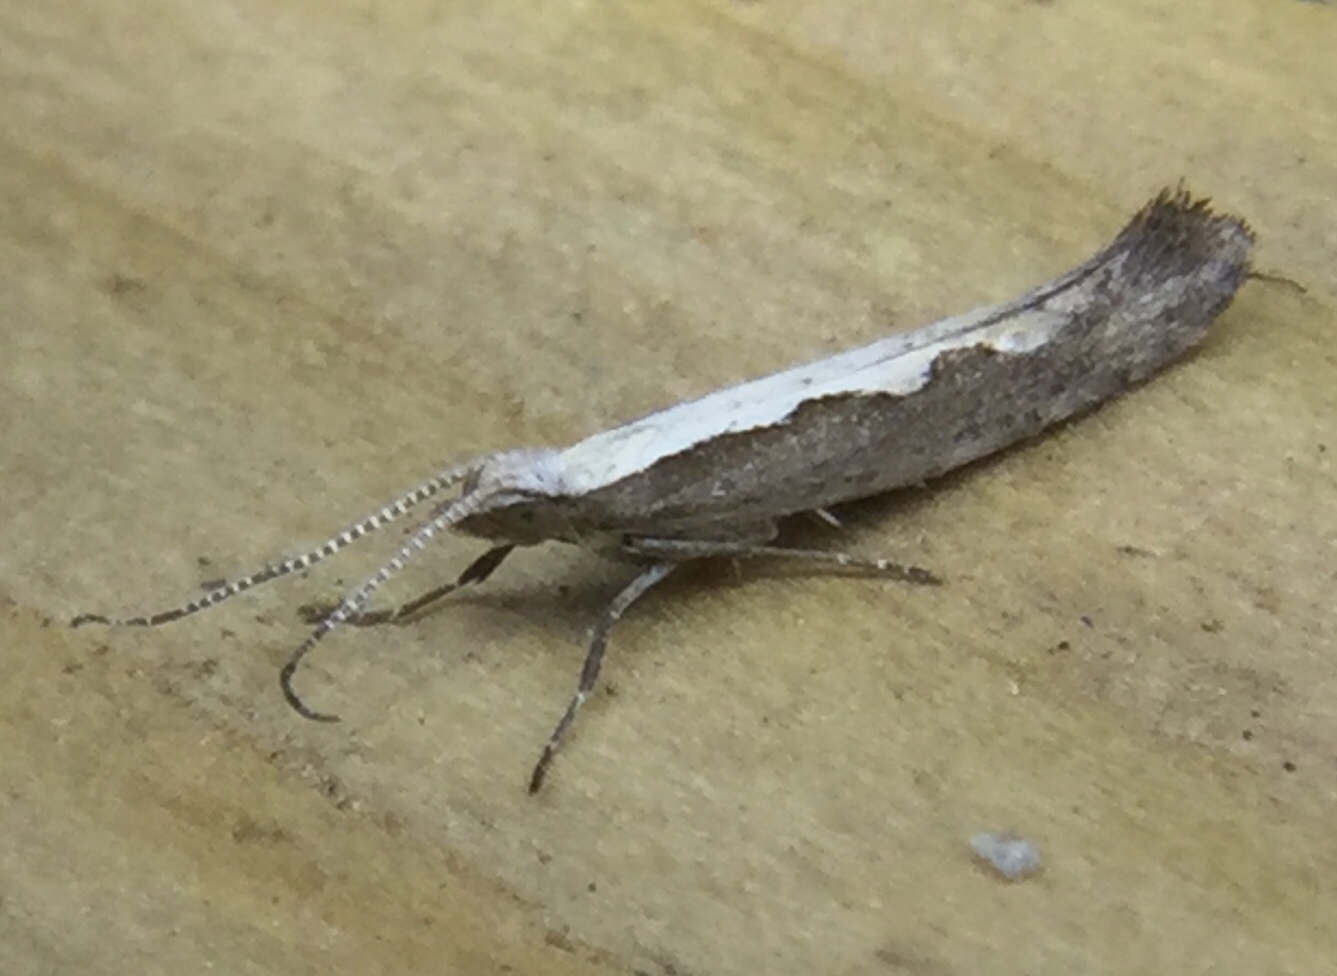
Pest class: diamondback_moth